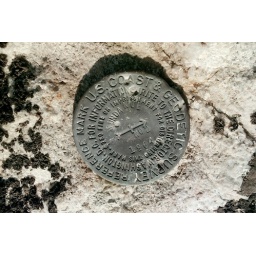
US Marker from 1964 on rock under tower